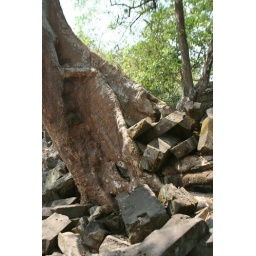
A tree in your wall